Muhammad Mumuni

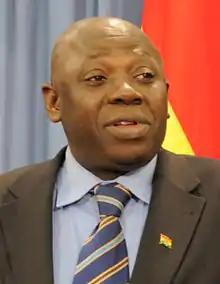

Muhammad Mumuni (born 28 July 1949) is a Ghanaian lawyer and politician. He was reelected to Ghana's Parliament in the 7 December 2012 General Elections, when he won the Kumbungu Seat. Mumuni left parliament in 2004 when he became John Atta Mills' vice-Presidential running mate.